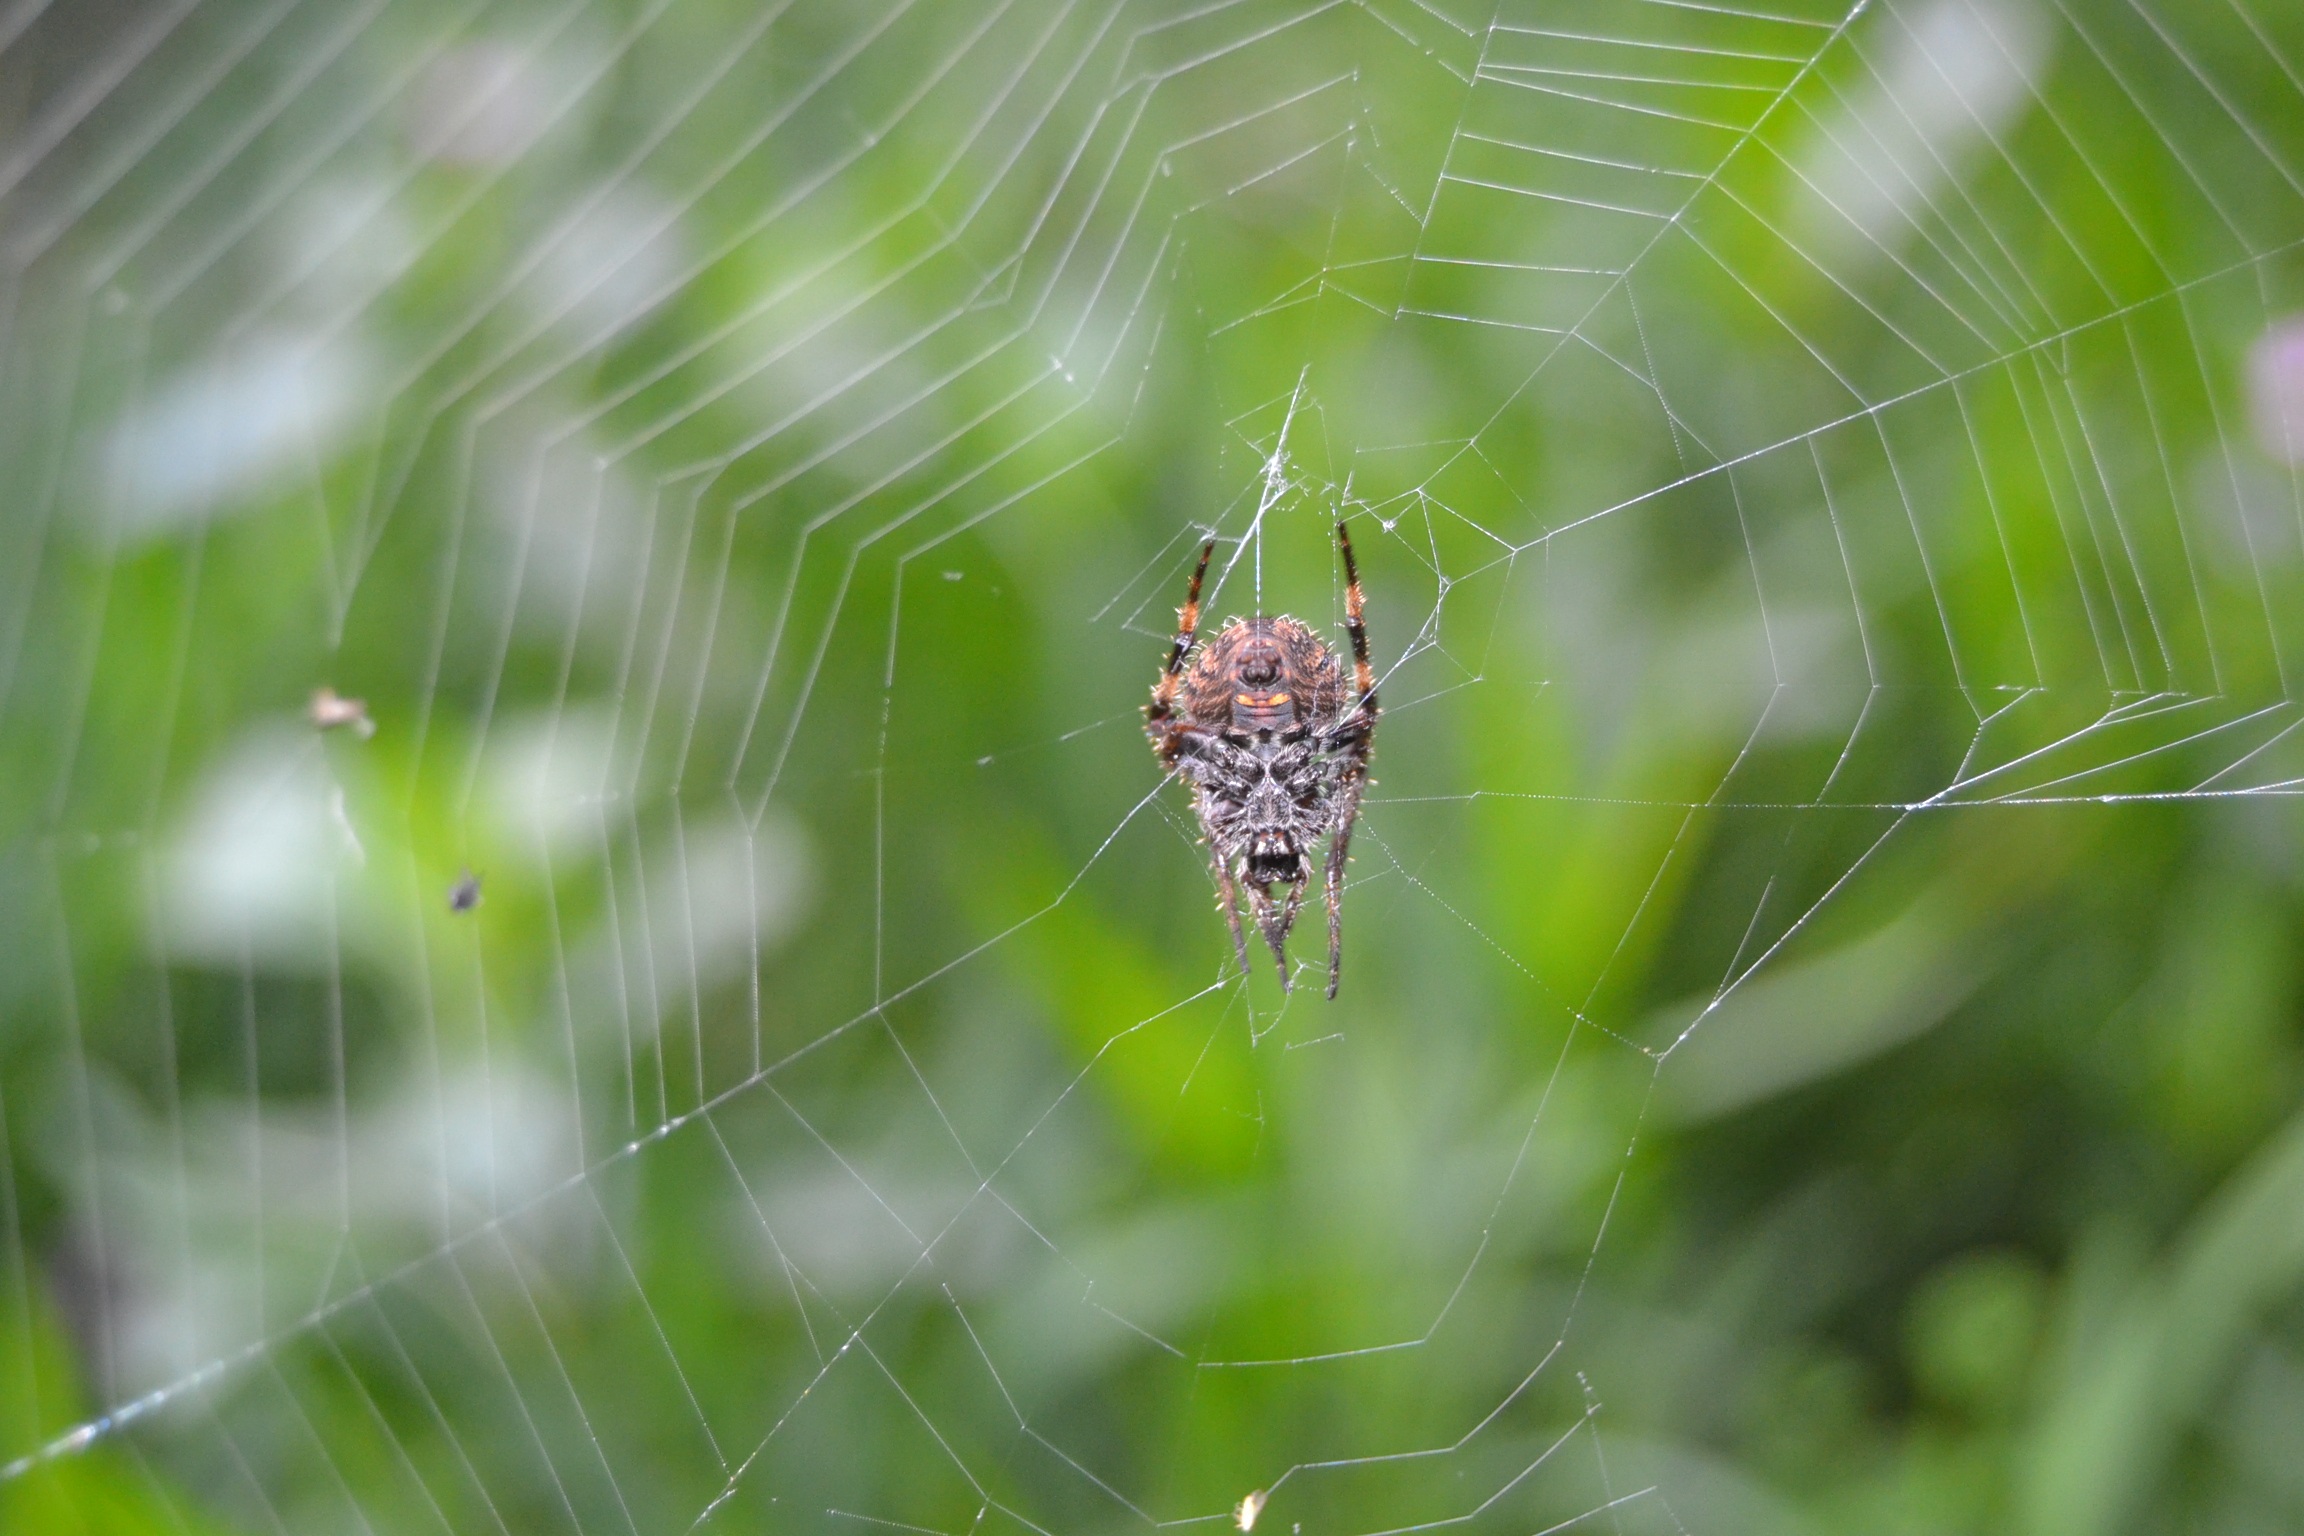
dew, black, fauna, material, invertebrate, spider web, close up, spider, arachnid, argiope, macro photography, arthropod, european garden spider, araneus, plant stem, orb weaver spider